James A. Haley

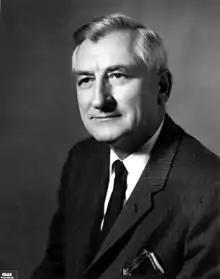
Portrait of Haley, 1964

James Andrew Haley (January 4, 1899 – August 6, 1981) was an American World War I veteran who served 12 terms as a U.S. representative from Florida from 1953 to 1977.